Rome

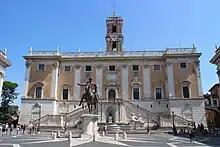
Palazzo Senatorio, seat of the municipality of Rome. It has been a town hall since 1144, making it the oldest town hall in the world.

The rule of the Popes was interrupted by the short-lived Roman Republic (1798–1800), which was established under the influence of the French Revolution. The Papal States were restored in June 1800, but during Napoleon's reign Rome was annexed as a "Département" of the French Empire: first as "Département du Tibre" (1808–1810) and then as "Département Rome" (1810–1814). After the fall of Napoleon, the Papal States were reconstituted by a decision of the Congress of Vienna of 1814.